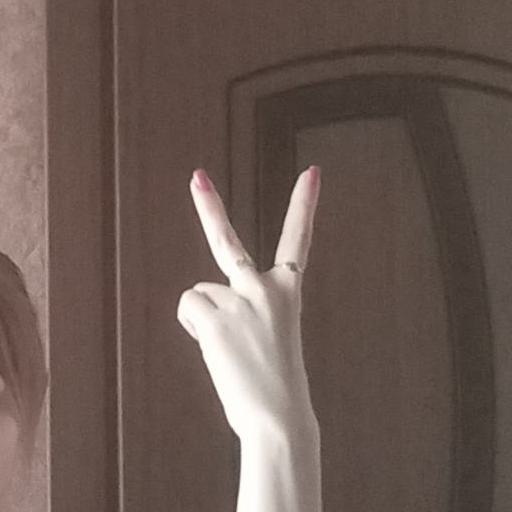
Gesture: peace_inverted